Kristina Söderbaum

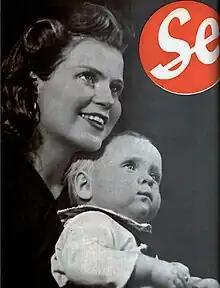
Söderbaum in 1941

Beata Margareta Kristina Söderbaum (5 September 1912 – 12 February 2001) was a Swedish-born German film actress, producer, and photographer. She performed in Nazi-era films made by a German state-controlled production company.